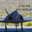
Label: airplane